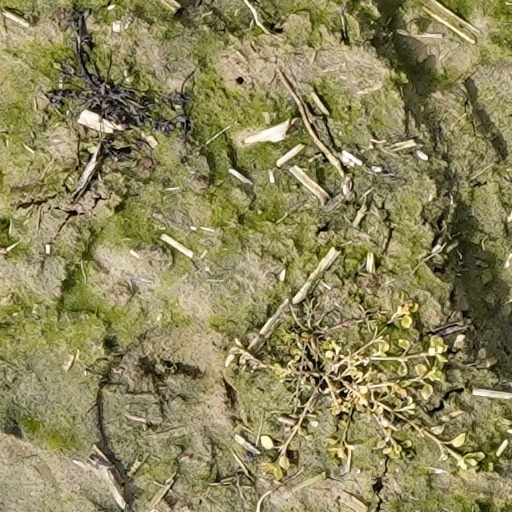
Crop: wheat